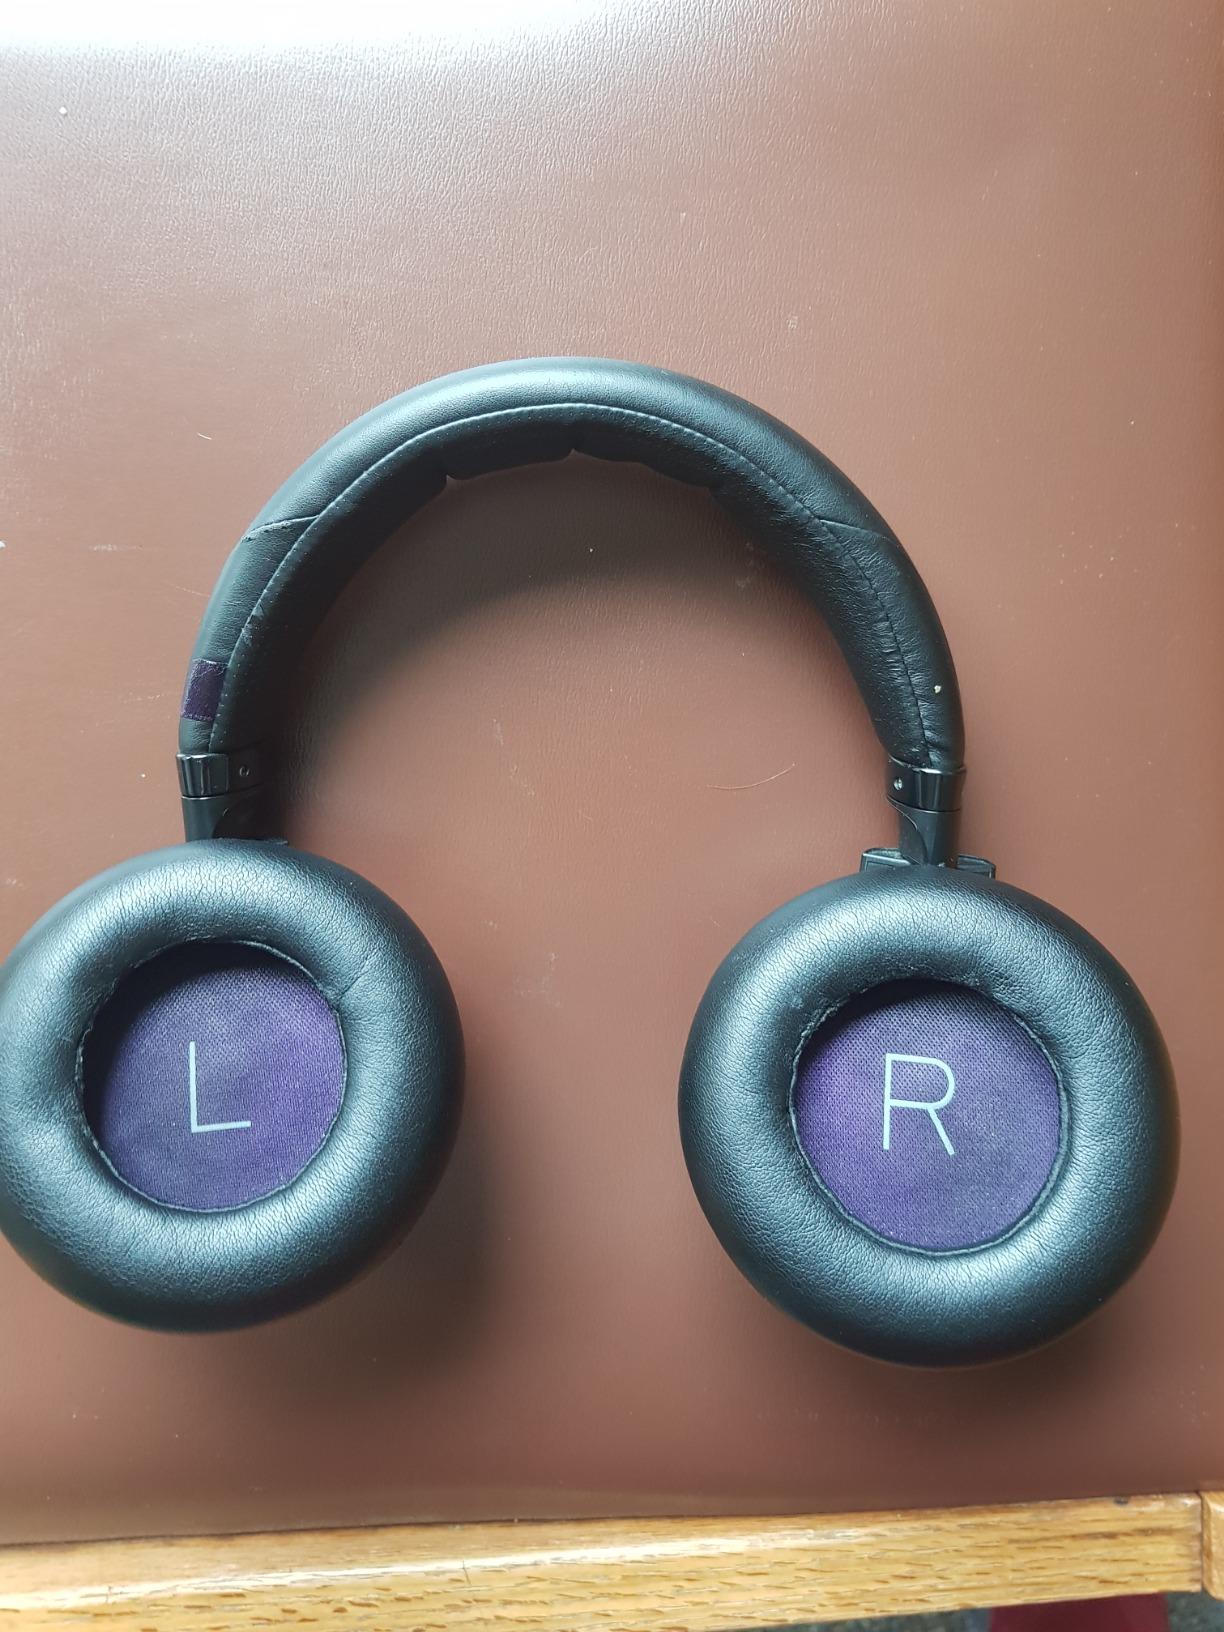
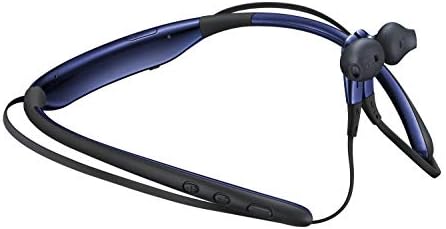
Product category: headphones
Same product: no